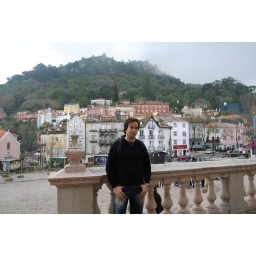
The moorish castle towers above Sintra village